Richard Barbrook

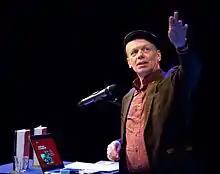
Barbrook in 2015

Barbrook joined the Labour Party in 1980, aligning himself with the Labour Briefing left within the party.